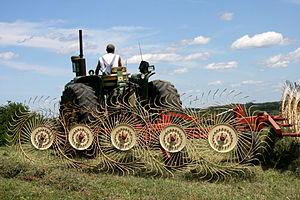
Le râteau à foin, simple outil à main, véhicule hippomobile ou appareil tracté, sert à râteler le foin après le fauchage et le fanage, c'est-à-dire à le rassembler en petits tas, meulons ou andains.